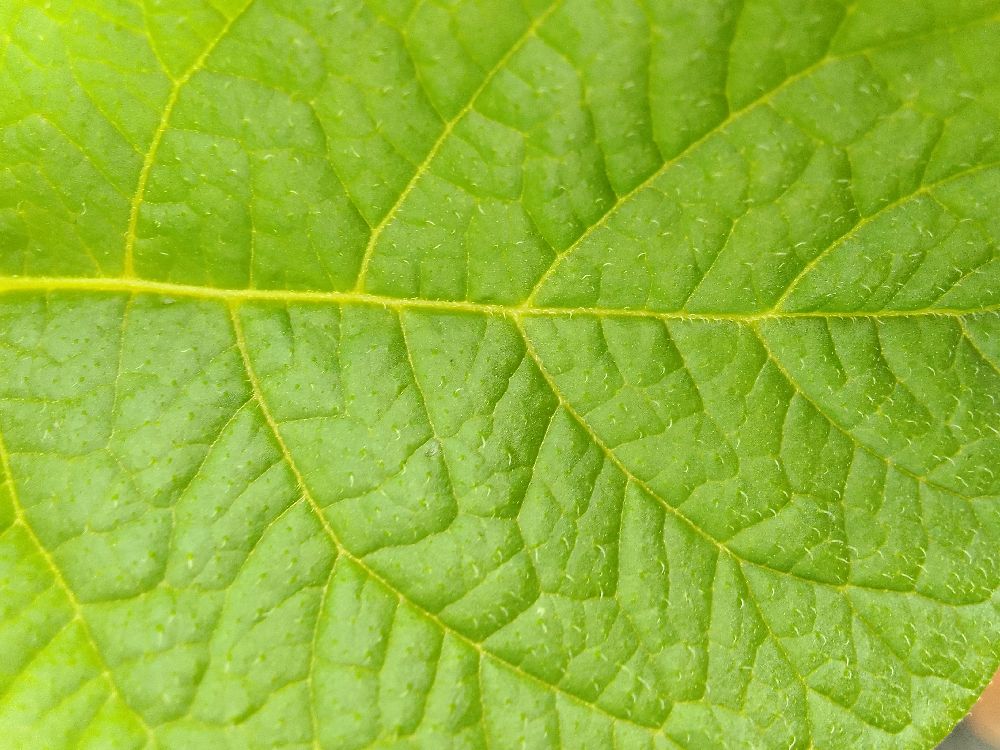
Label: Healthy